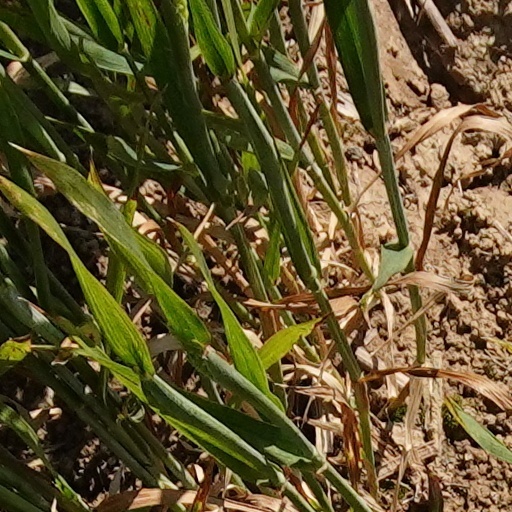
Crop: wheat